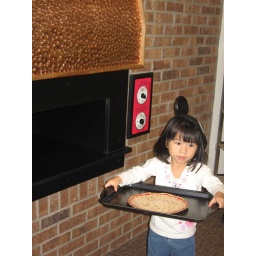
making a pizza in the brick oven